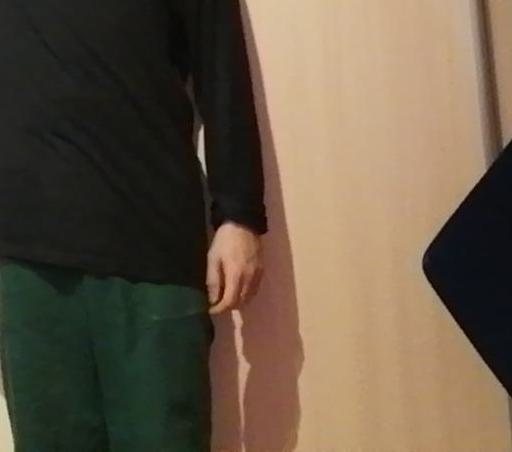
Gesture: no_gesture